Boston Arts Academy

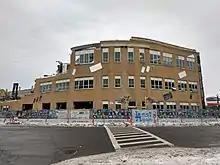
Original building of the Boston Arts Academy partially demolished, January 2019

BAA is Boston's only public school dedicated to the arts. The school day has no sports, yet is eight hours, two hours longer than normal schools, to allow for classes in the arts disciplines. BAA was also Boston's first full-inclusion high school; students with disabilities are fully integrated into the school program.